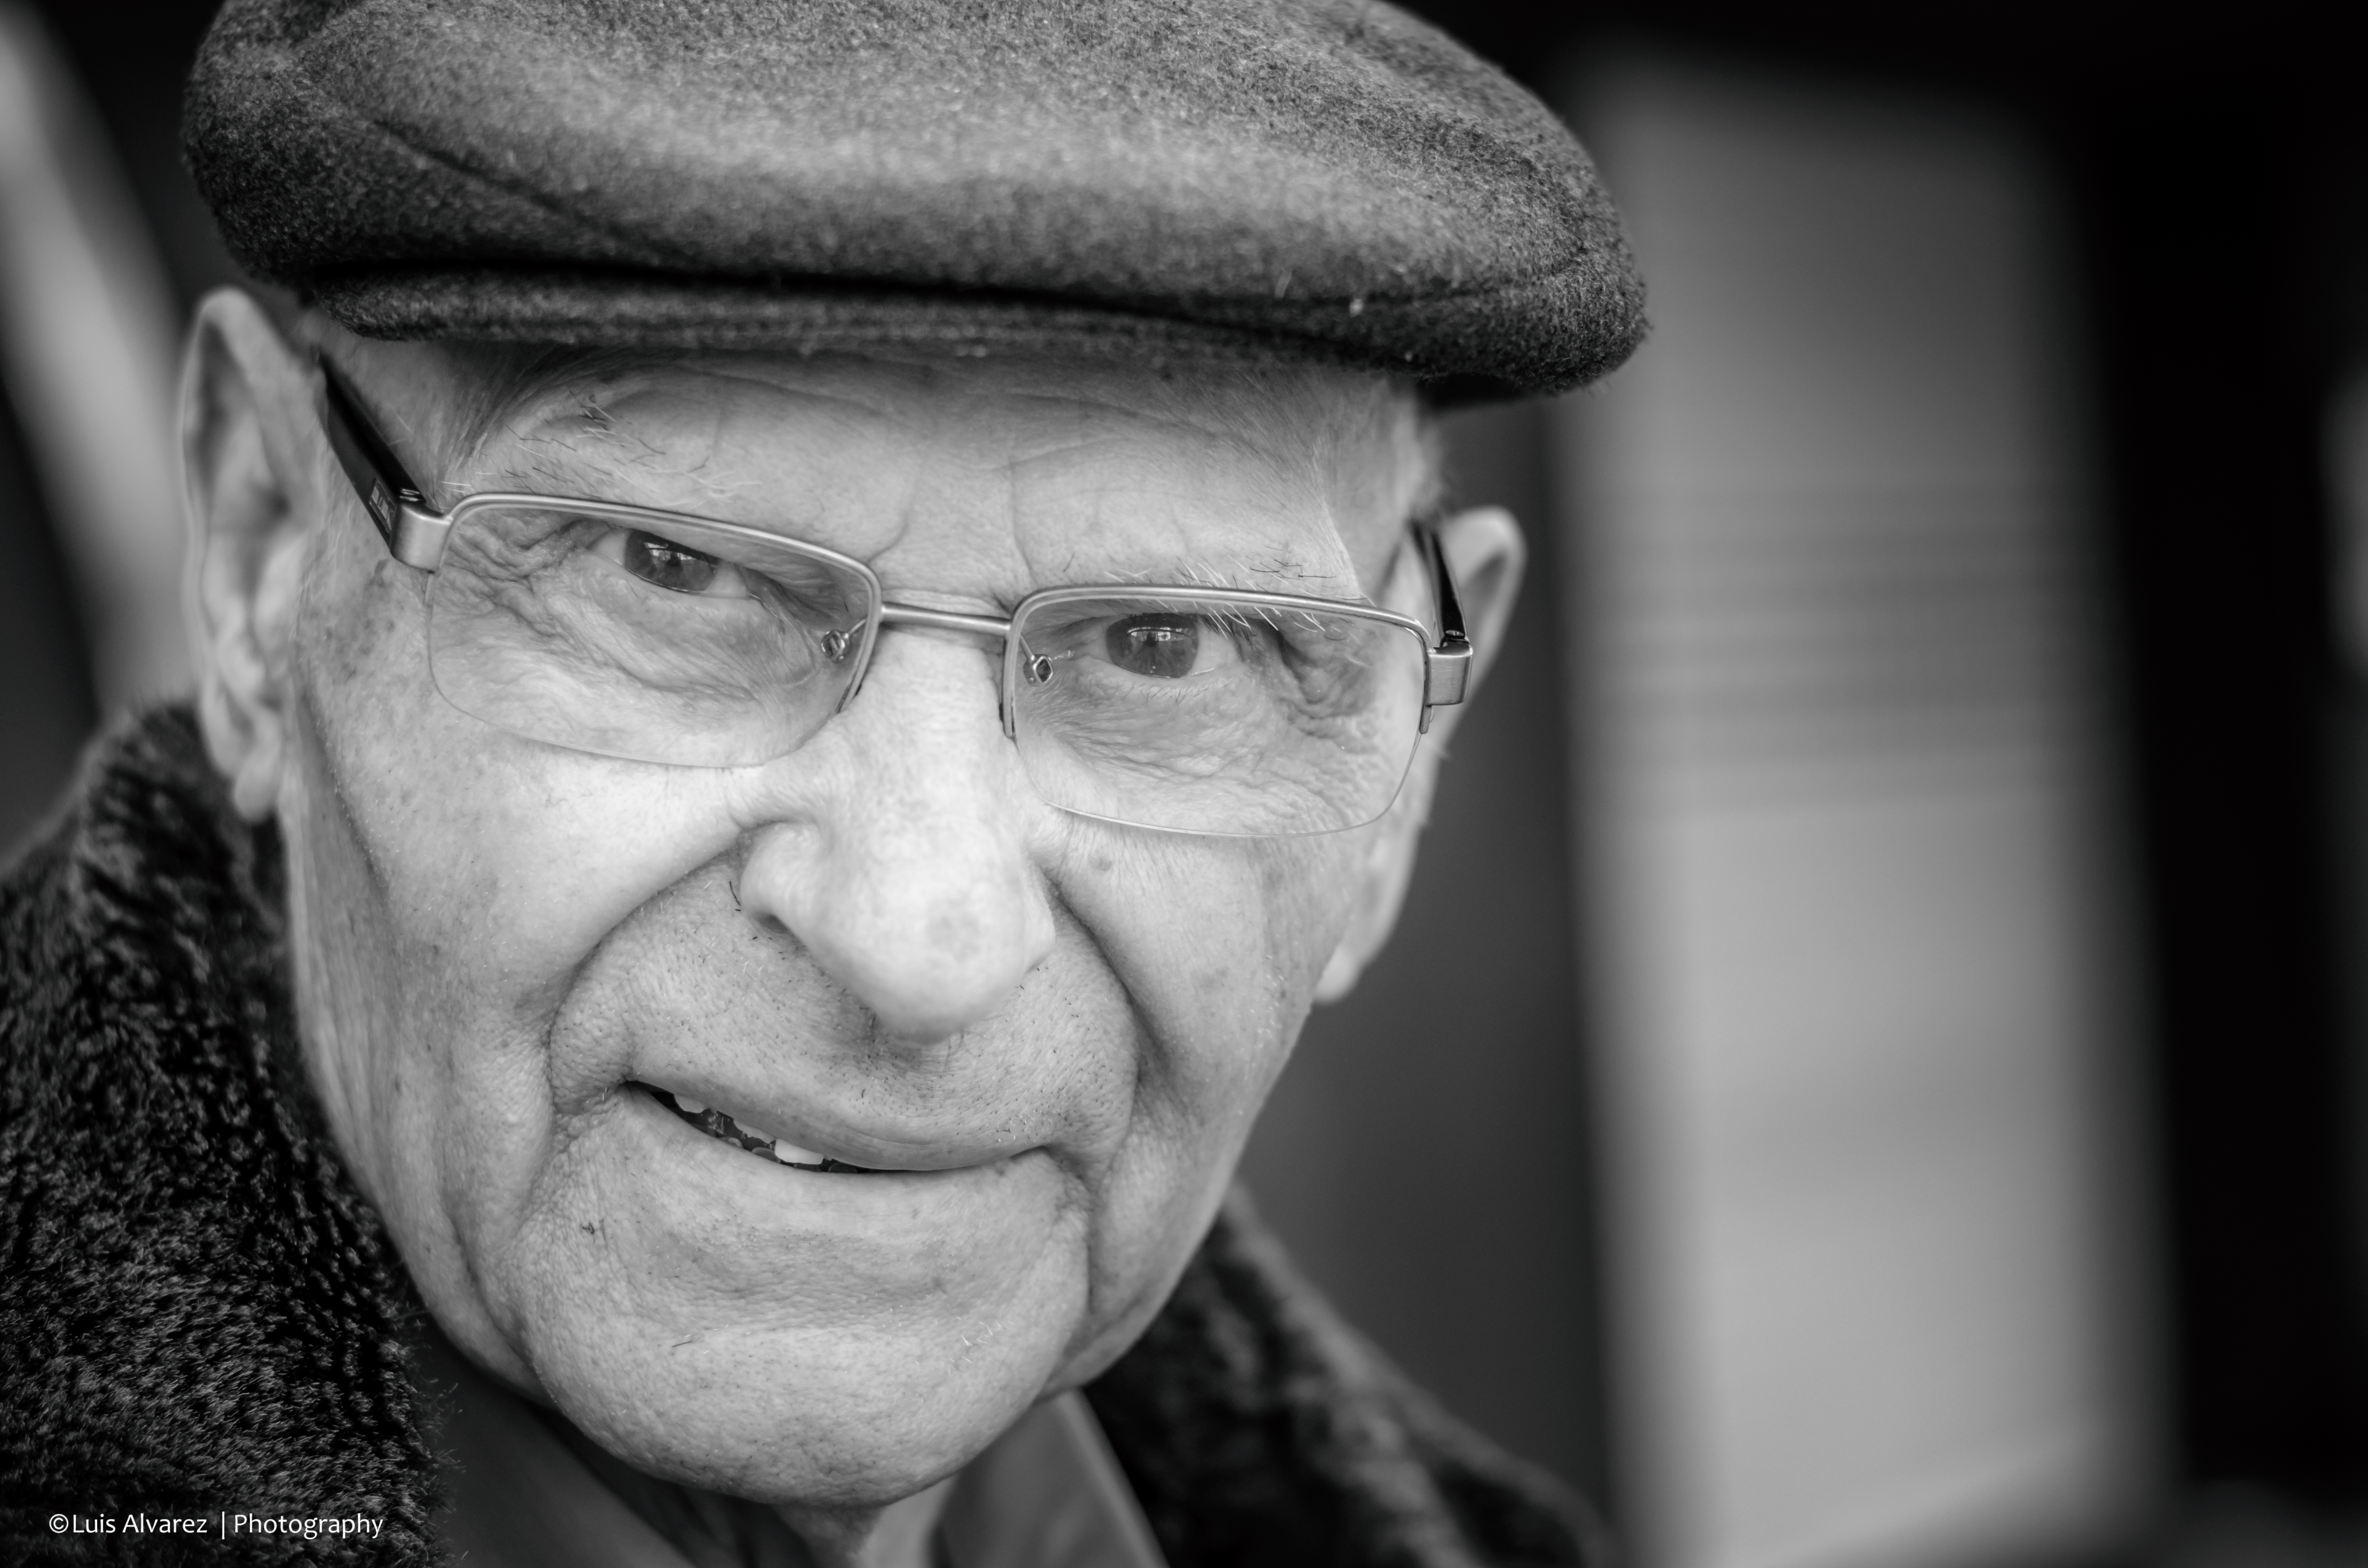
man, outdoor, person, creative, black and white, white, street, camera, photography, city, male, portrait, lens, crop, nikon, black, monochrome, senior citizen, close up, flickr, bw, candid, spain, 50mm, glasses, head, photograph, catalonia, commons, prime, faces, snap, d7000, moment, unposed, decisive, souls, luis, streettog, tog, collecting, salou, alvarez, marra, going, monochrome photography, portrait photography